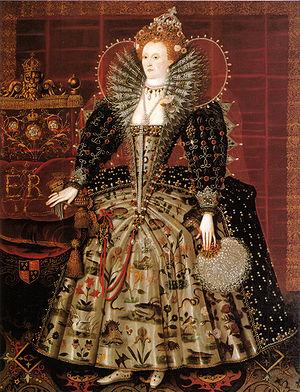
L'alliance anglo-marocaine a été établie à la fin du XVIᵉ siècle et le début du XVIIᵉ siècle entre les royaumes de l'Angleterre et du Maroc. Les accords commerciaux avaient été établis par la reine Élisabeth Iʳᵉ d'Angleterre et le sultan marocain Ahmed al-Mansour sur la base d'une hostilité mutuelle au roi espagnol Philippe II. Le commerce des armes a dominé les échanges et les nombreuses tentatives de la collaboration militaire directe ont été aussi faites.